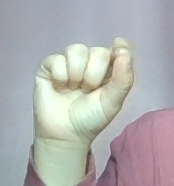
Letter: fa